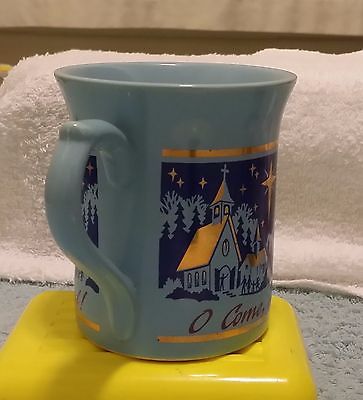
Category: mug